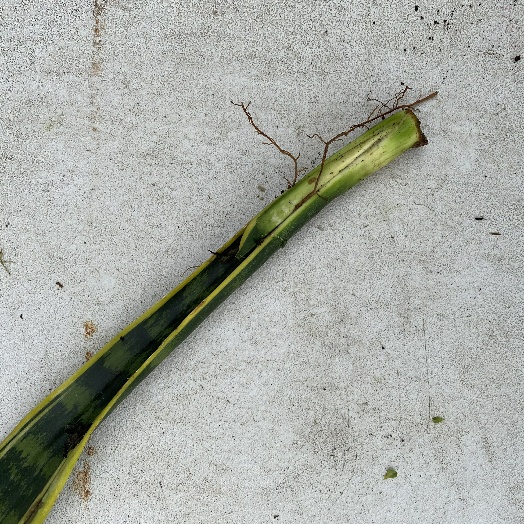
Label: Vegetation